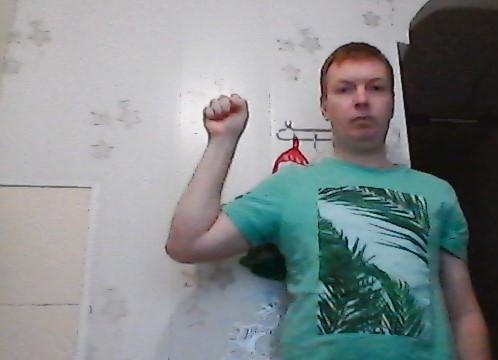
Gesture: fist